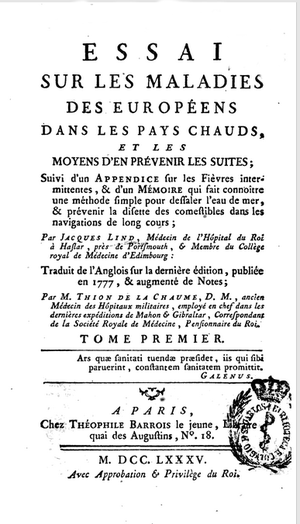
James Lind, Essai sur les maladies des européens dans les pays chauds et les moyens d'en prévenir les suites: suivi d'un appendice sur les fièvres intermittentes &amp
James Lind, né le 4 octobre 1716 à Édimbourg et mort le 13 juillet 1794 à Gosport, est un médecin écossais et un pionnier de l'hygiène dans la marine royale britannique.